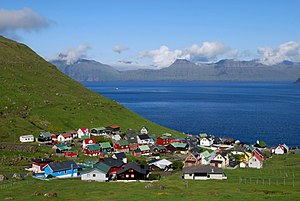
Funningur
Funningur
Funningur på dansk og oldnordisk Funding er en bygd på Eysturoy på Færøerne beliggende på nordvestkysten af Funningsfjørður og ved foden af Færøernes højeste fjeld Slættaratindur.